Vernon Malone College and Career Academy

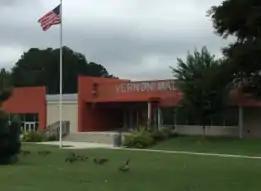
Vernon Malone College and Career Academy in 2018.

Vernon Malone College and Career Academy offers 4 English literature courses, 7 Mathematics courses, 5 Science courses, 5 Social Studies history courses, 6 Foreign Language courses, 5 Physical Education (PE) courses, 4 Art courses, and 12 Career and Technical Education (CTE) courses, not including any of the Wake Technical Community College courses. Of those courses, 3 are Advanced Placement (AP). These courses are accompanied by the 7 college programs, offered by Wake Technical Community College. Students are able to receive college credits that can be applied towards an Associate degree, diploma, or certificate at Wake Tech.